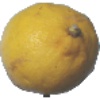
Label: Lemon 1